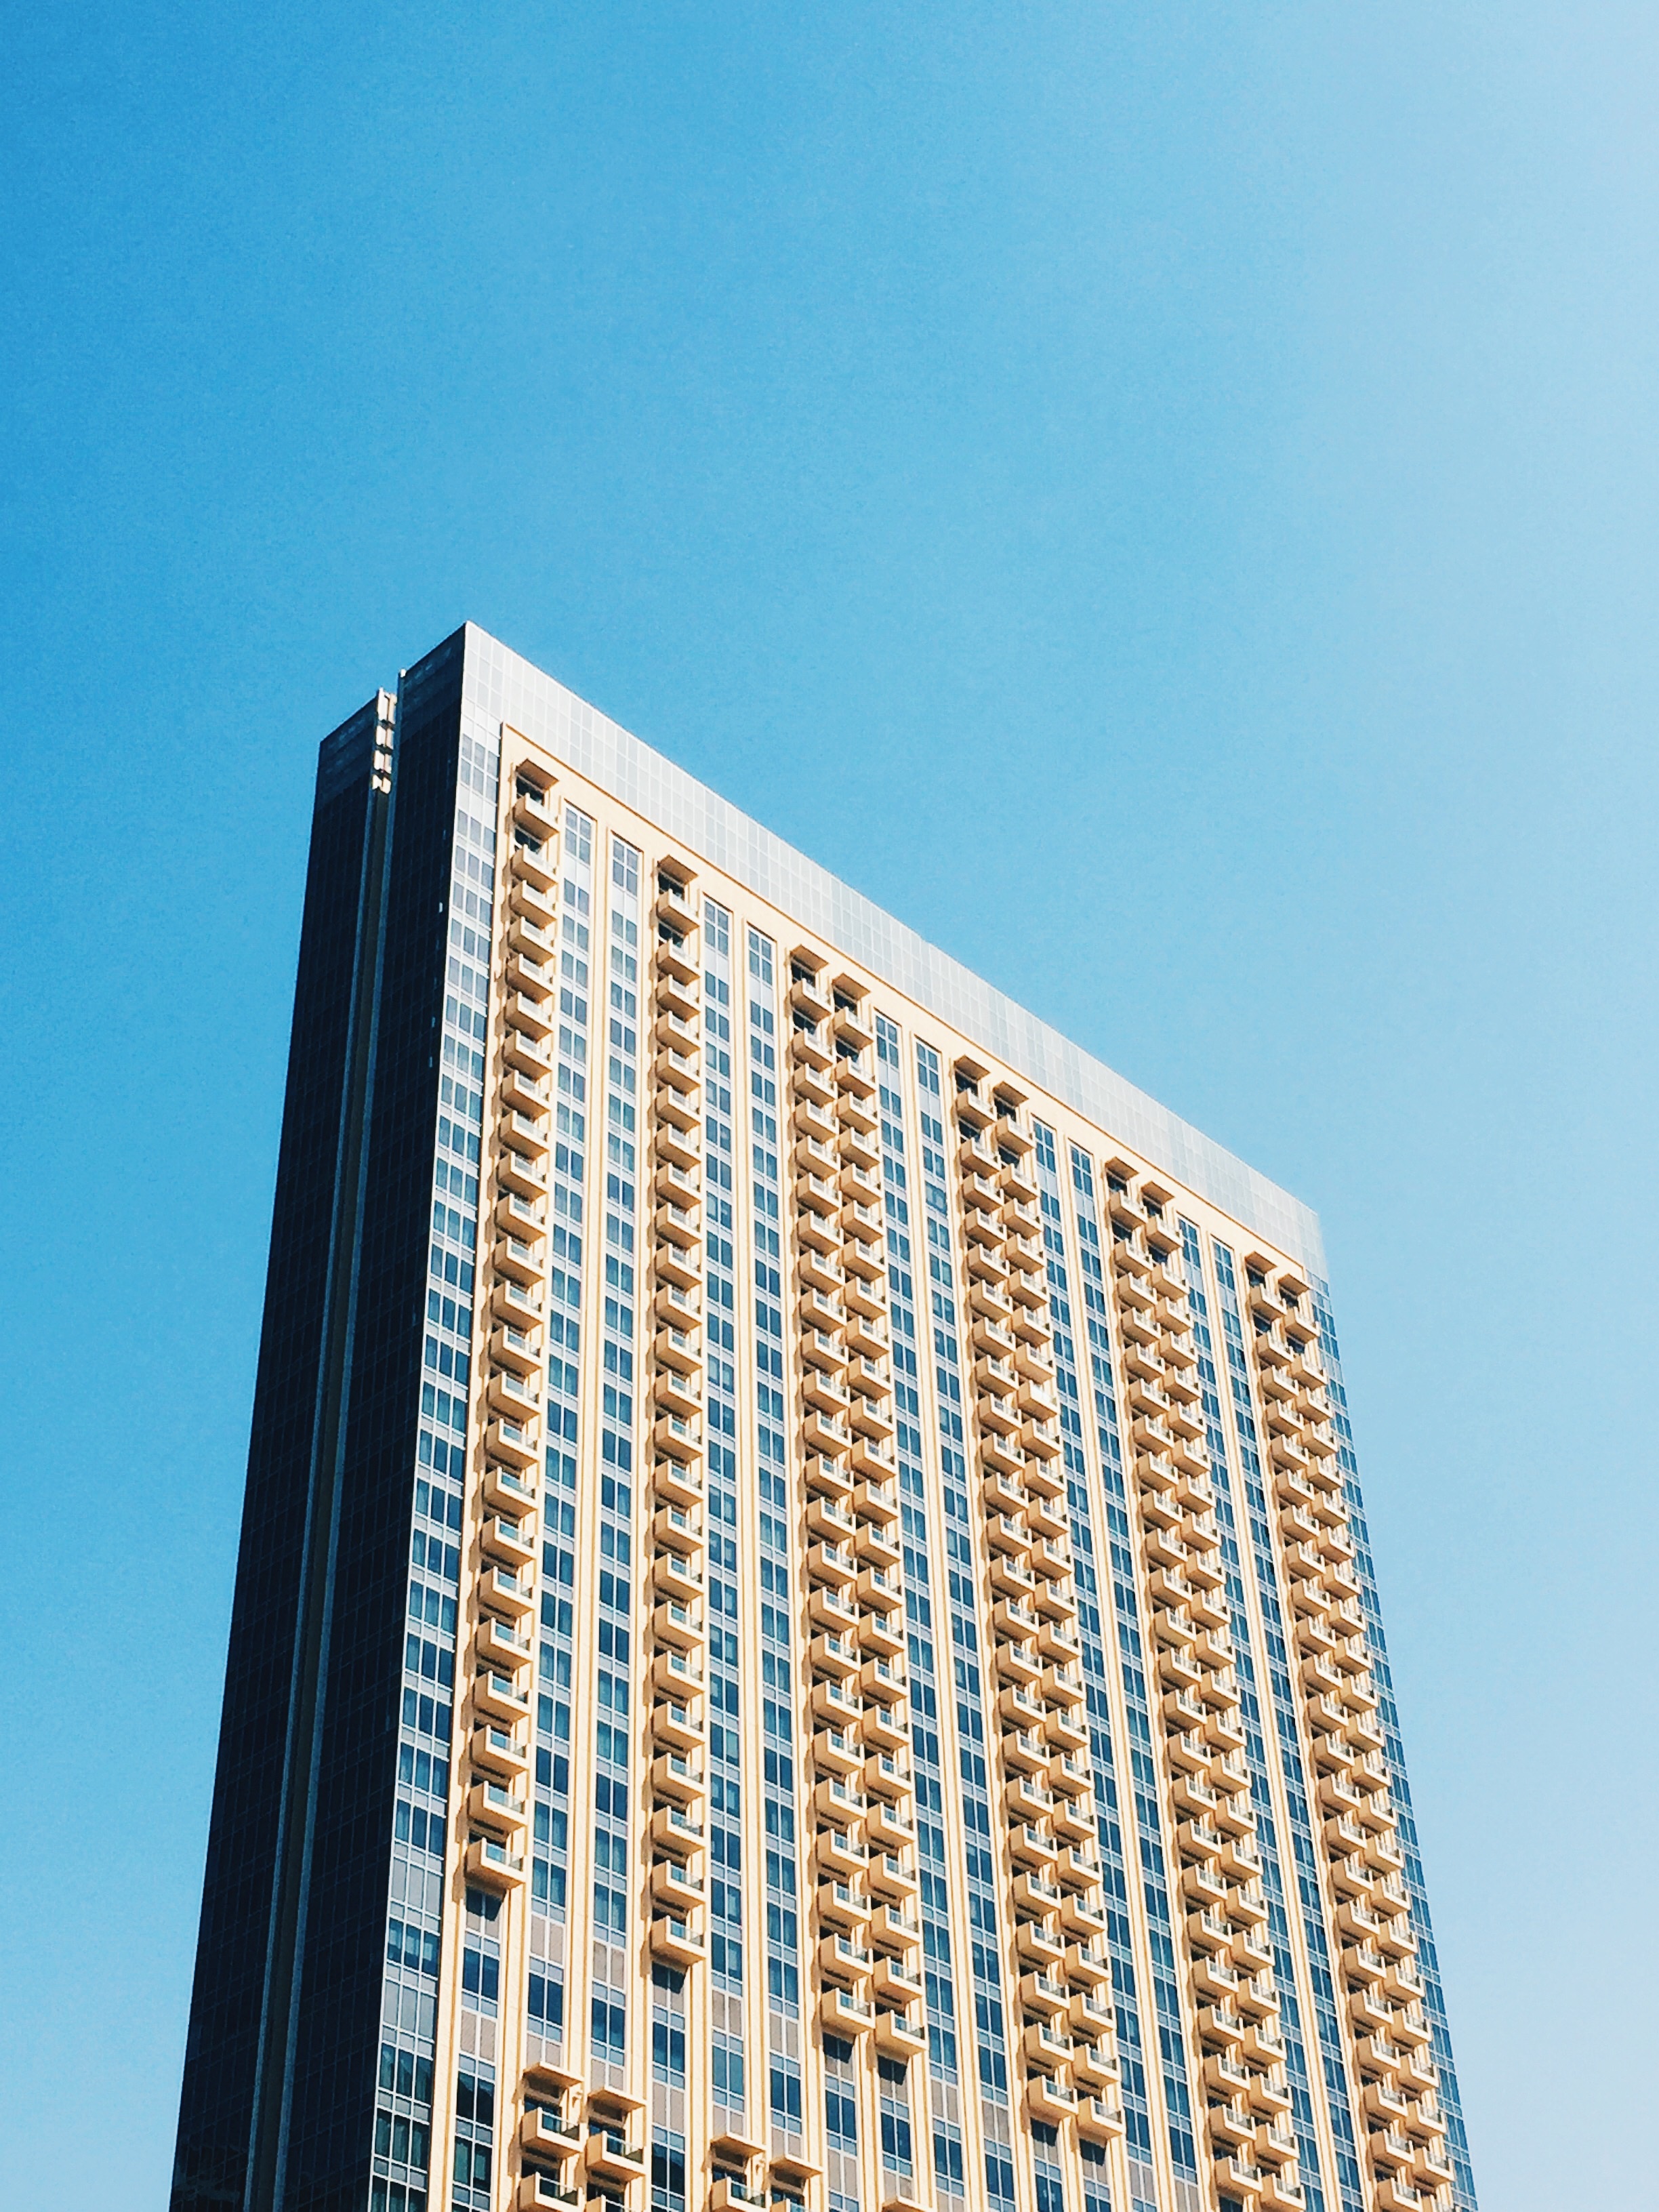
architecture, building, skyscraper, downtown, line, tower, landmark, facade, tower block, headquarters, metropolis, condominium, residential area, metropolitan area, brutalist architecture